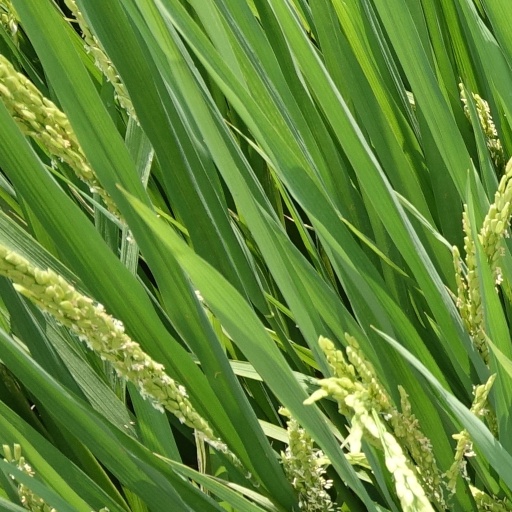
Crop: rice